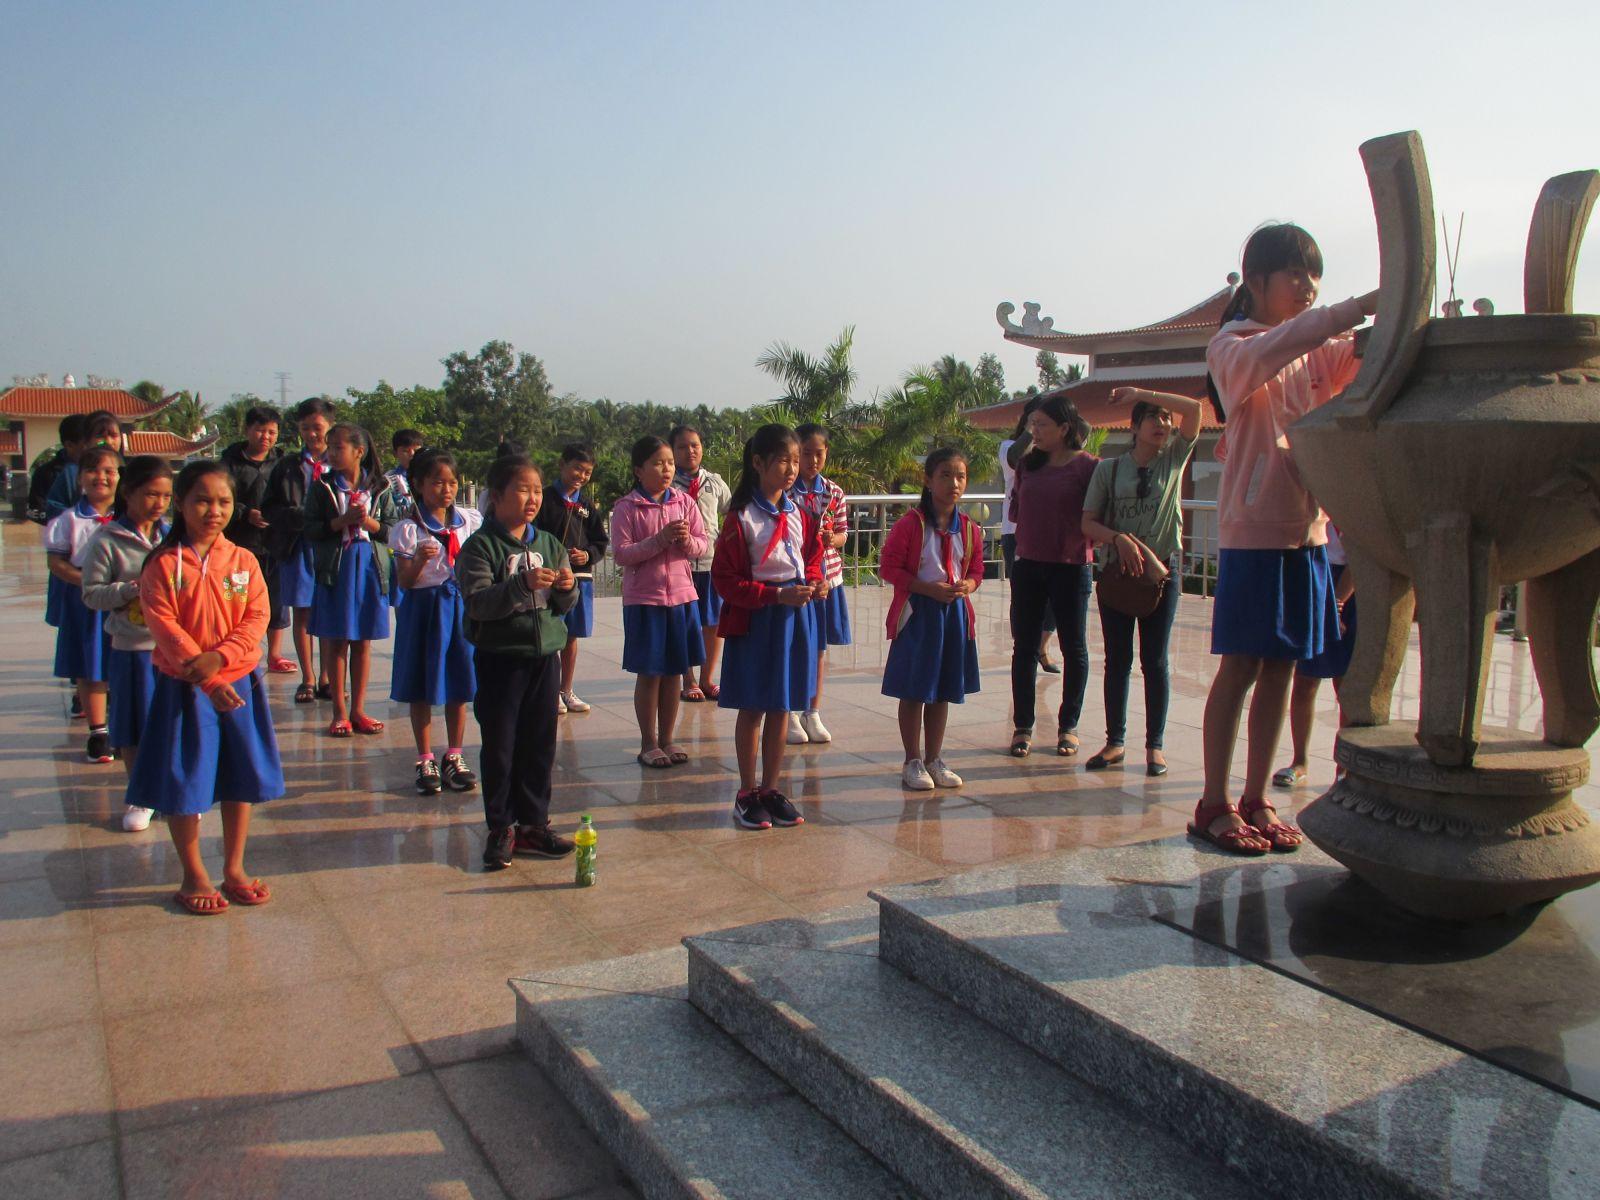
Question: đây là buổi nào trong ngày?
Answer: buổi trưa